Disappearance of Logan Schiendelman

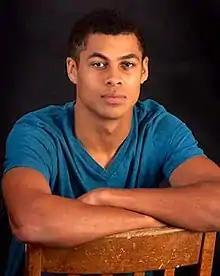
Schiendelman 2015

Logan Drew Schiendelman (born June 27, 1996 May 19, 2016) is an American man who disappeared under mysterious circumstances in Thurston County, Washington in May 2016. The son of a mixed-race mother and a Saudi Arabian father, Schiendelman was raised primarily by his grandmother in Tumwater, Washington, where he was a star athlete at Tumwater High School. After attending Washington State University for one year, he decided to drop out of college and return to Tumwater, where he worked several jobs and moved in with his grandmother and half-sister. Schiendelman was last seen by his grandmother on the morning of May 19, 2016, when the two talked in their kitchen before leaving for their respective jobs.